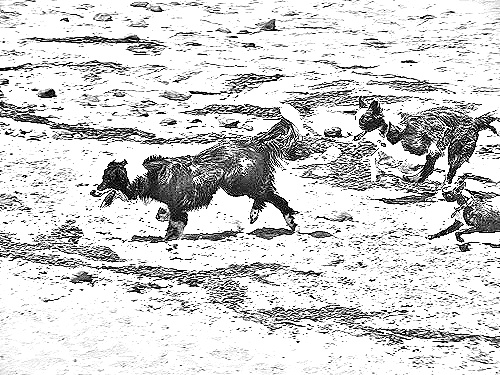
Portrait style: Sketch Portrait